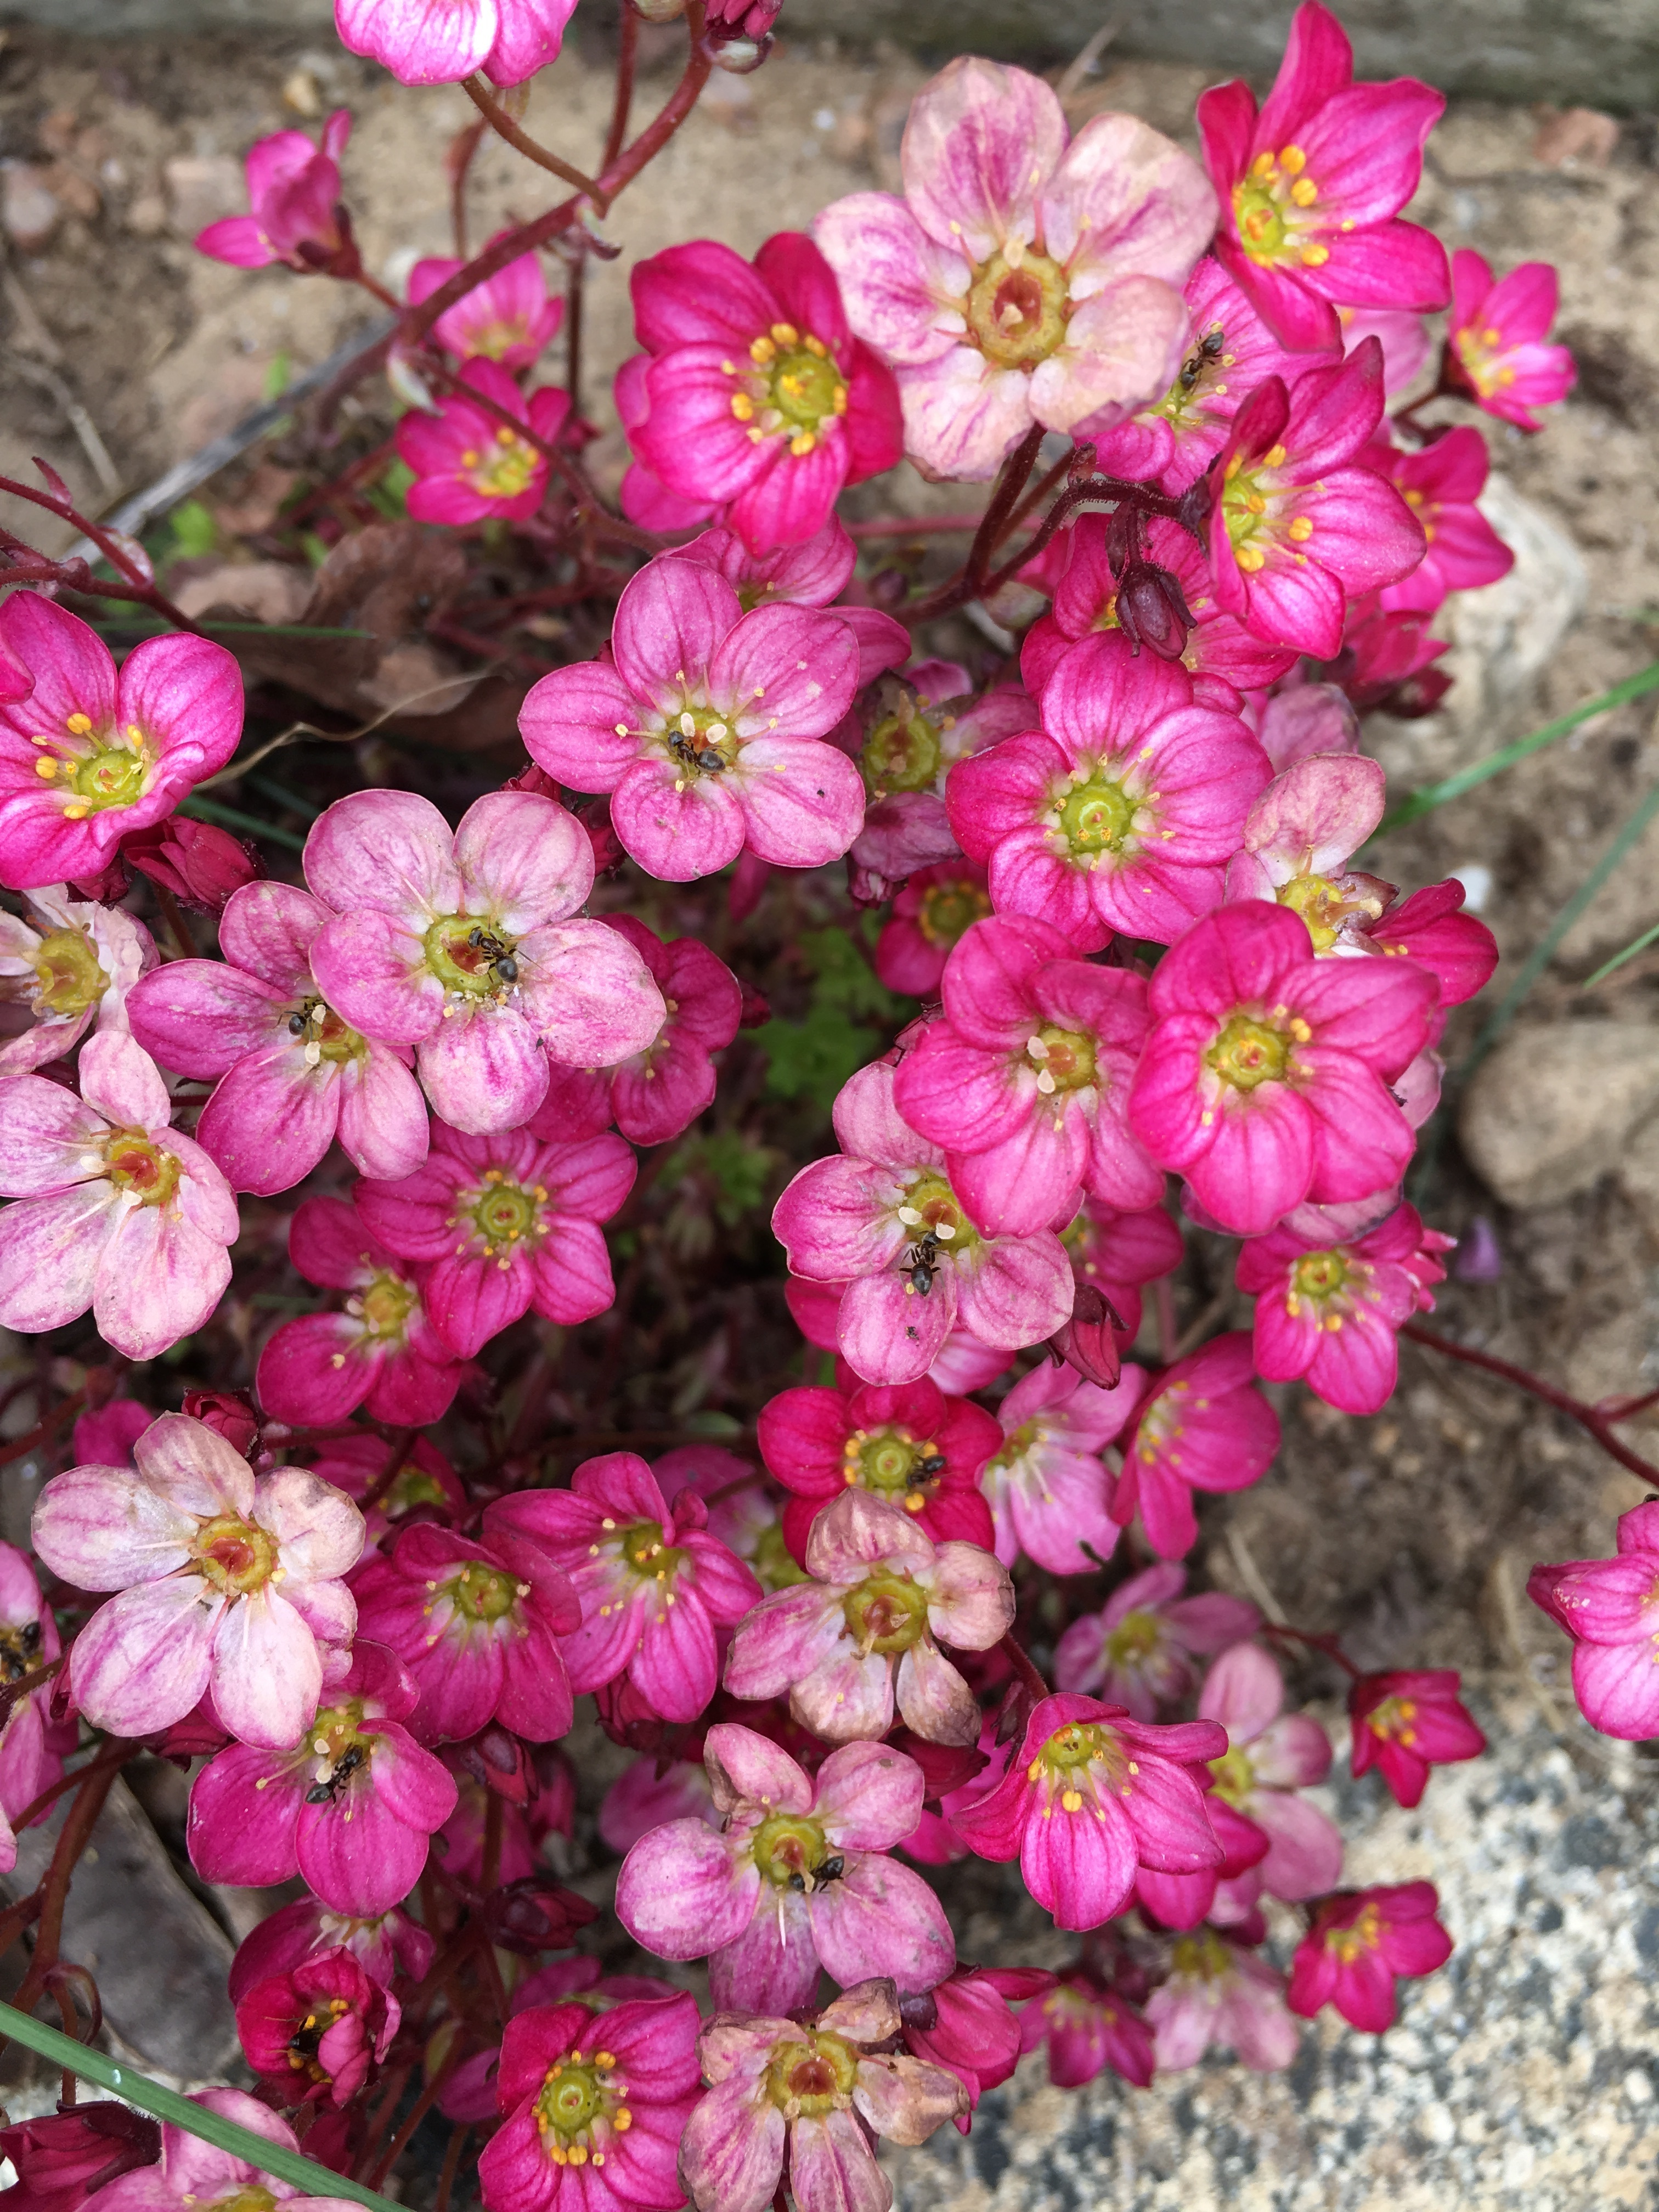
nature, blossom, plant, flower, petal, bloom, spring, produce, macro, botany, garden, closeup, flora, flowers, shrub, flourishing, composition, beauty, blooms, flowering plant, the petals, the delicacy, little flowers, annual plant, land plant, kwiateczki